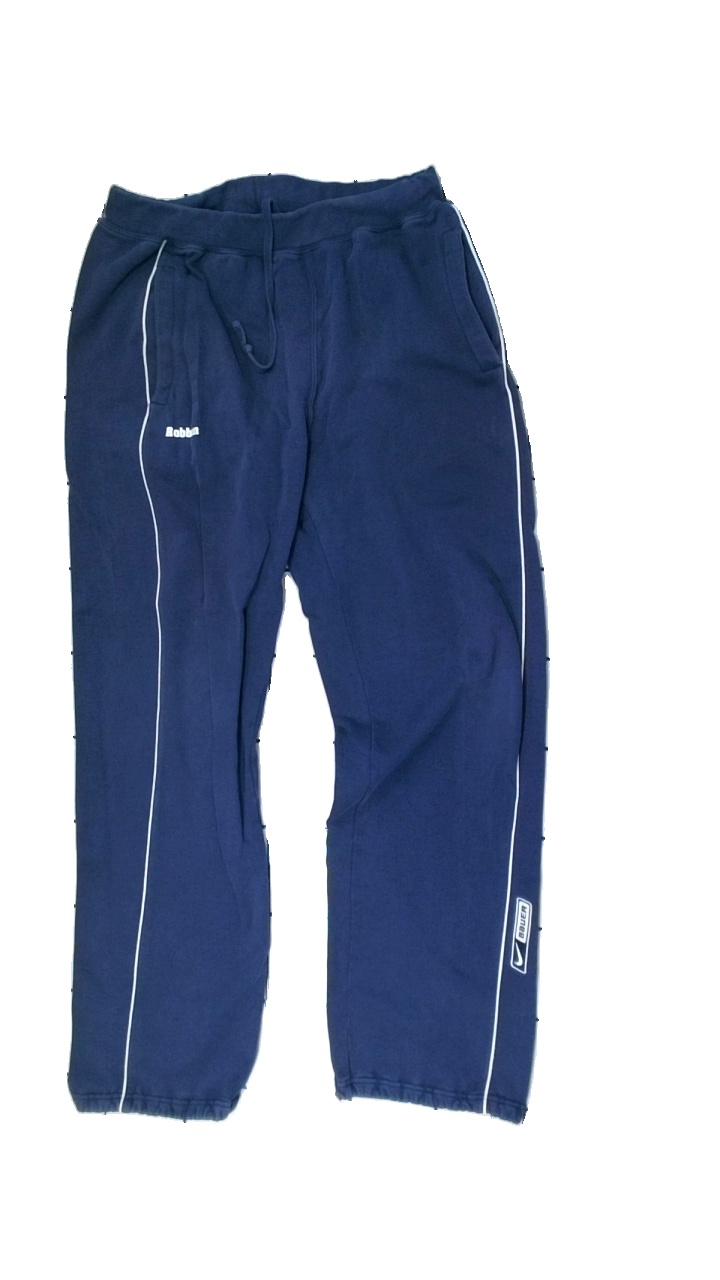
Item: Trousers (Men)
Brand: Bauer
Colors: Blue, White
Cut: Regular
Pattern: Logo print
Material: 100% cotton
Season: All
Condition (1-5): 3
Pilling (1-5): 4
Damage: outwashed, name on it
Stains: Minor
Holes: Minor
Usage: Recycle
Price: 50-100